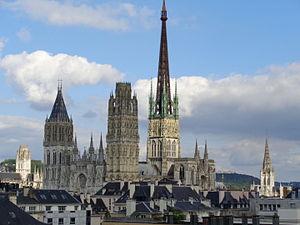
Cathédrale de Rouen, vue de l'Opéra de Rouen
La cathédrale Notre-Dame, officiellement cathédrale primatiale Notre-Dame-de-l'Assomption de Rouen, est le monument le plus prestigieux de la ville de Rouen. Elle est le siège de l'archidiocèse de Rouen, chef-lieu de la province ecclésiastique de Normandie. L'archevêque de Rouen portant le titre de primat de Normandie, sa cathédrale a ainsi le rang de primatiale.